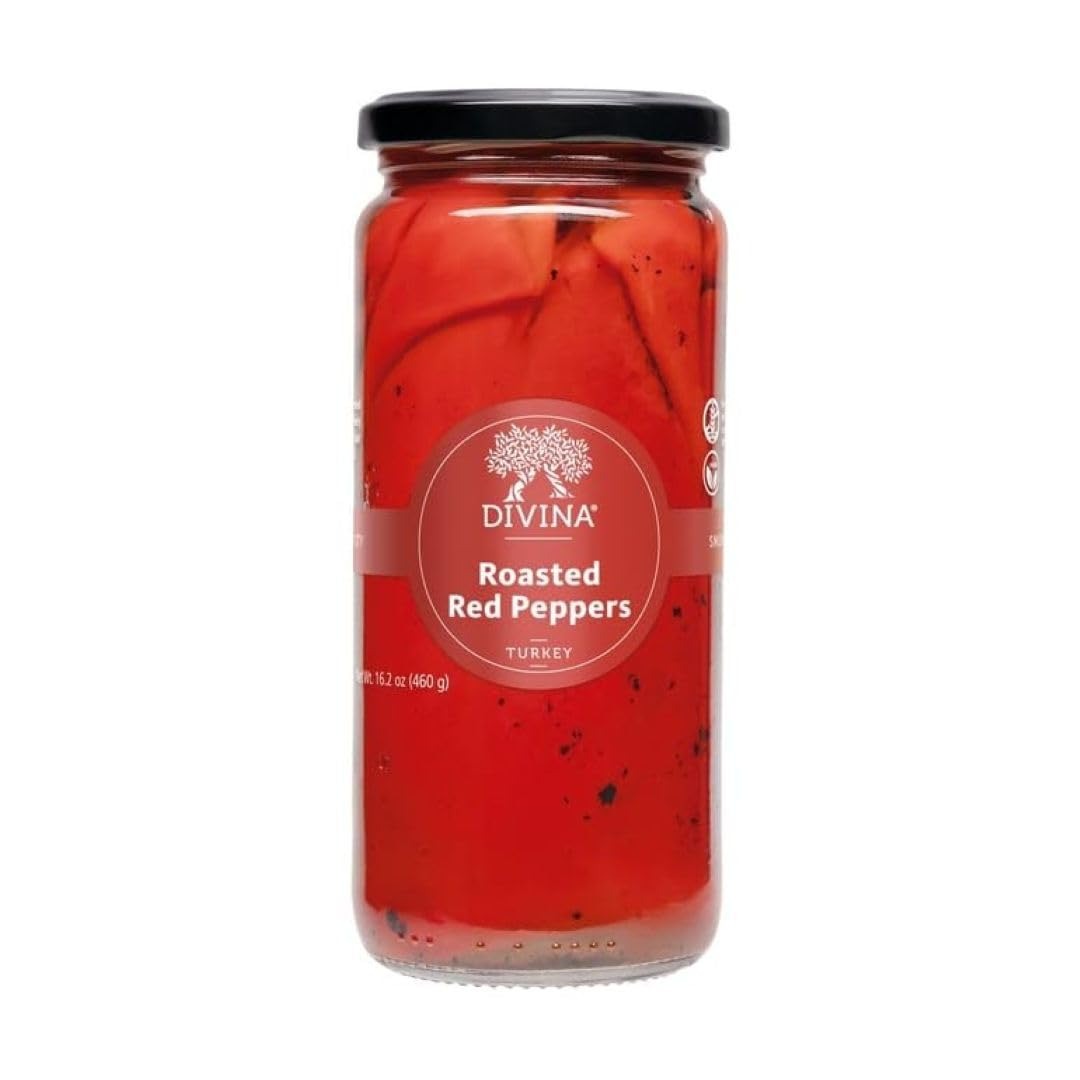
Item Name: DIVINA, Peppers Red Roasted Organic, 16.2 Ounce
Bullet Point 1: Authentic Mediterranean Flavor: Handpicked and fire-roasted to perfection, these meaty and smoky red peppers bring the rich taste of the Mediterranean to your table.
Bullet Point 2: Versatile Culinary Ingredient: Enhance your favorite dishes by layering these juicy peppers into lasagnas, adding depth to roasted vegetable sandwiches, or incorporating them into salads and pasta.
Bullet Point 3: Premium Quality: Crafted with simple, natural ingredients including Florina peppers, red wine vinegar, and sea salt, ensuring a pure and delightful taste experience.
Bullet Point 4: Health-Conscious Choice: Naturally dairy-free, gluten-free, non-GMO, vegan, and vegetarian, these peppers cater to a variety of dietary preferences.
Bullet Point 5: Convenient and Long-Lasting: Packaged in 16.2 oz glass jars with a 36-month sealed shelf life, making it easy to keep this gourmet staple on hand for any culinary adventure.
Product Description: Our whole roasted and handpicked red peppers are meaty, smoky, juicy, and fruity — everything you love about a roasted pepper with none of the DIY hassle. Try them layered into a fresh lasagna or as the star ingredient of a roasted veggie sandwich.
Value: 16.4
Unit: Ounce

Price: 56.26